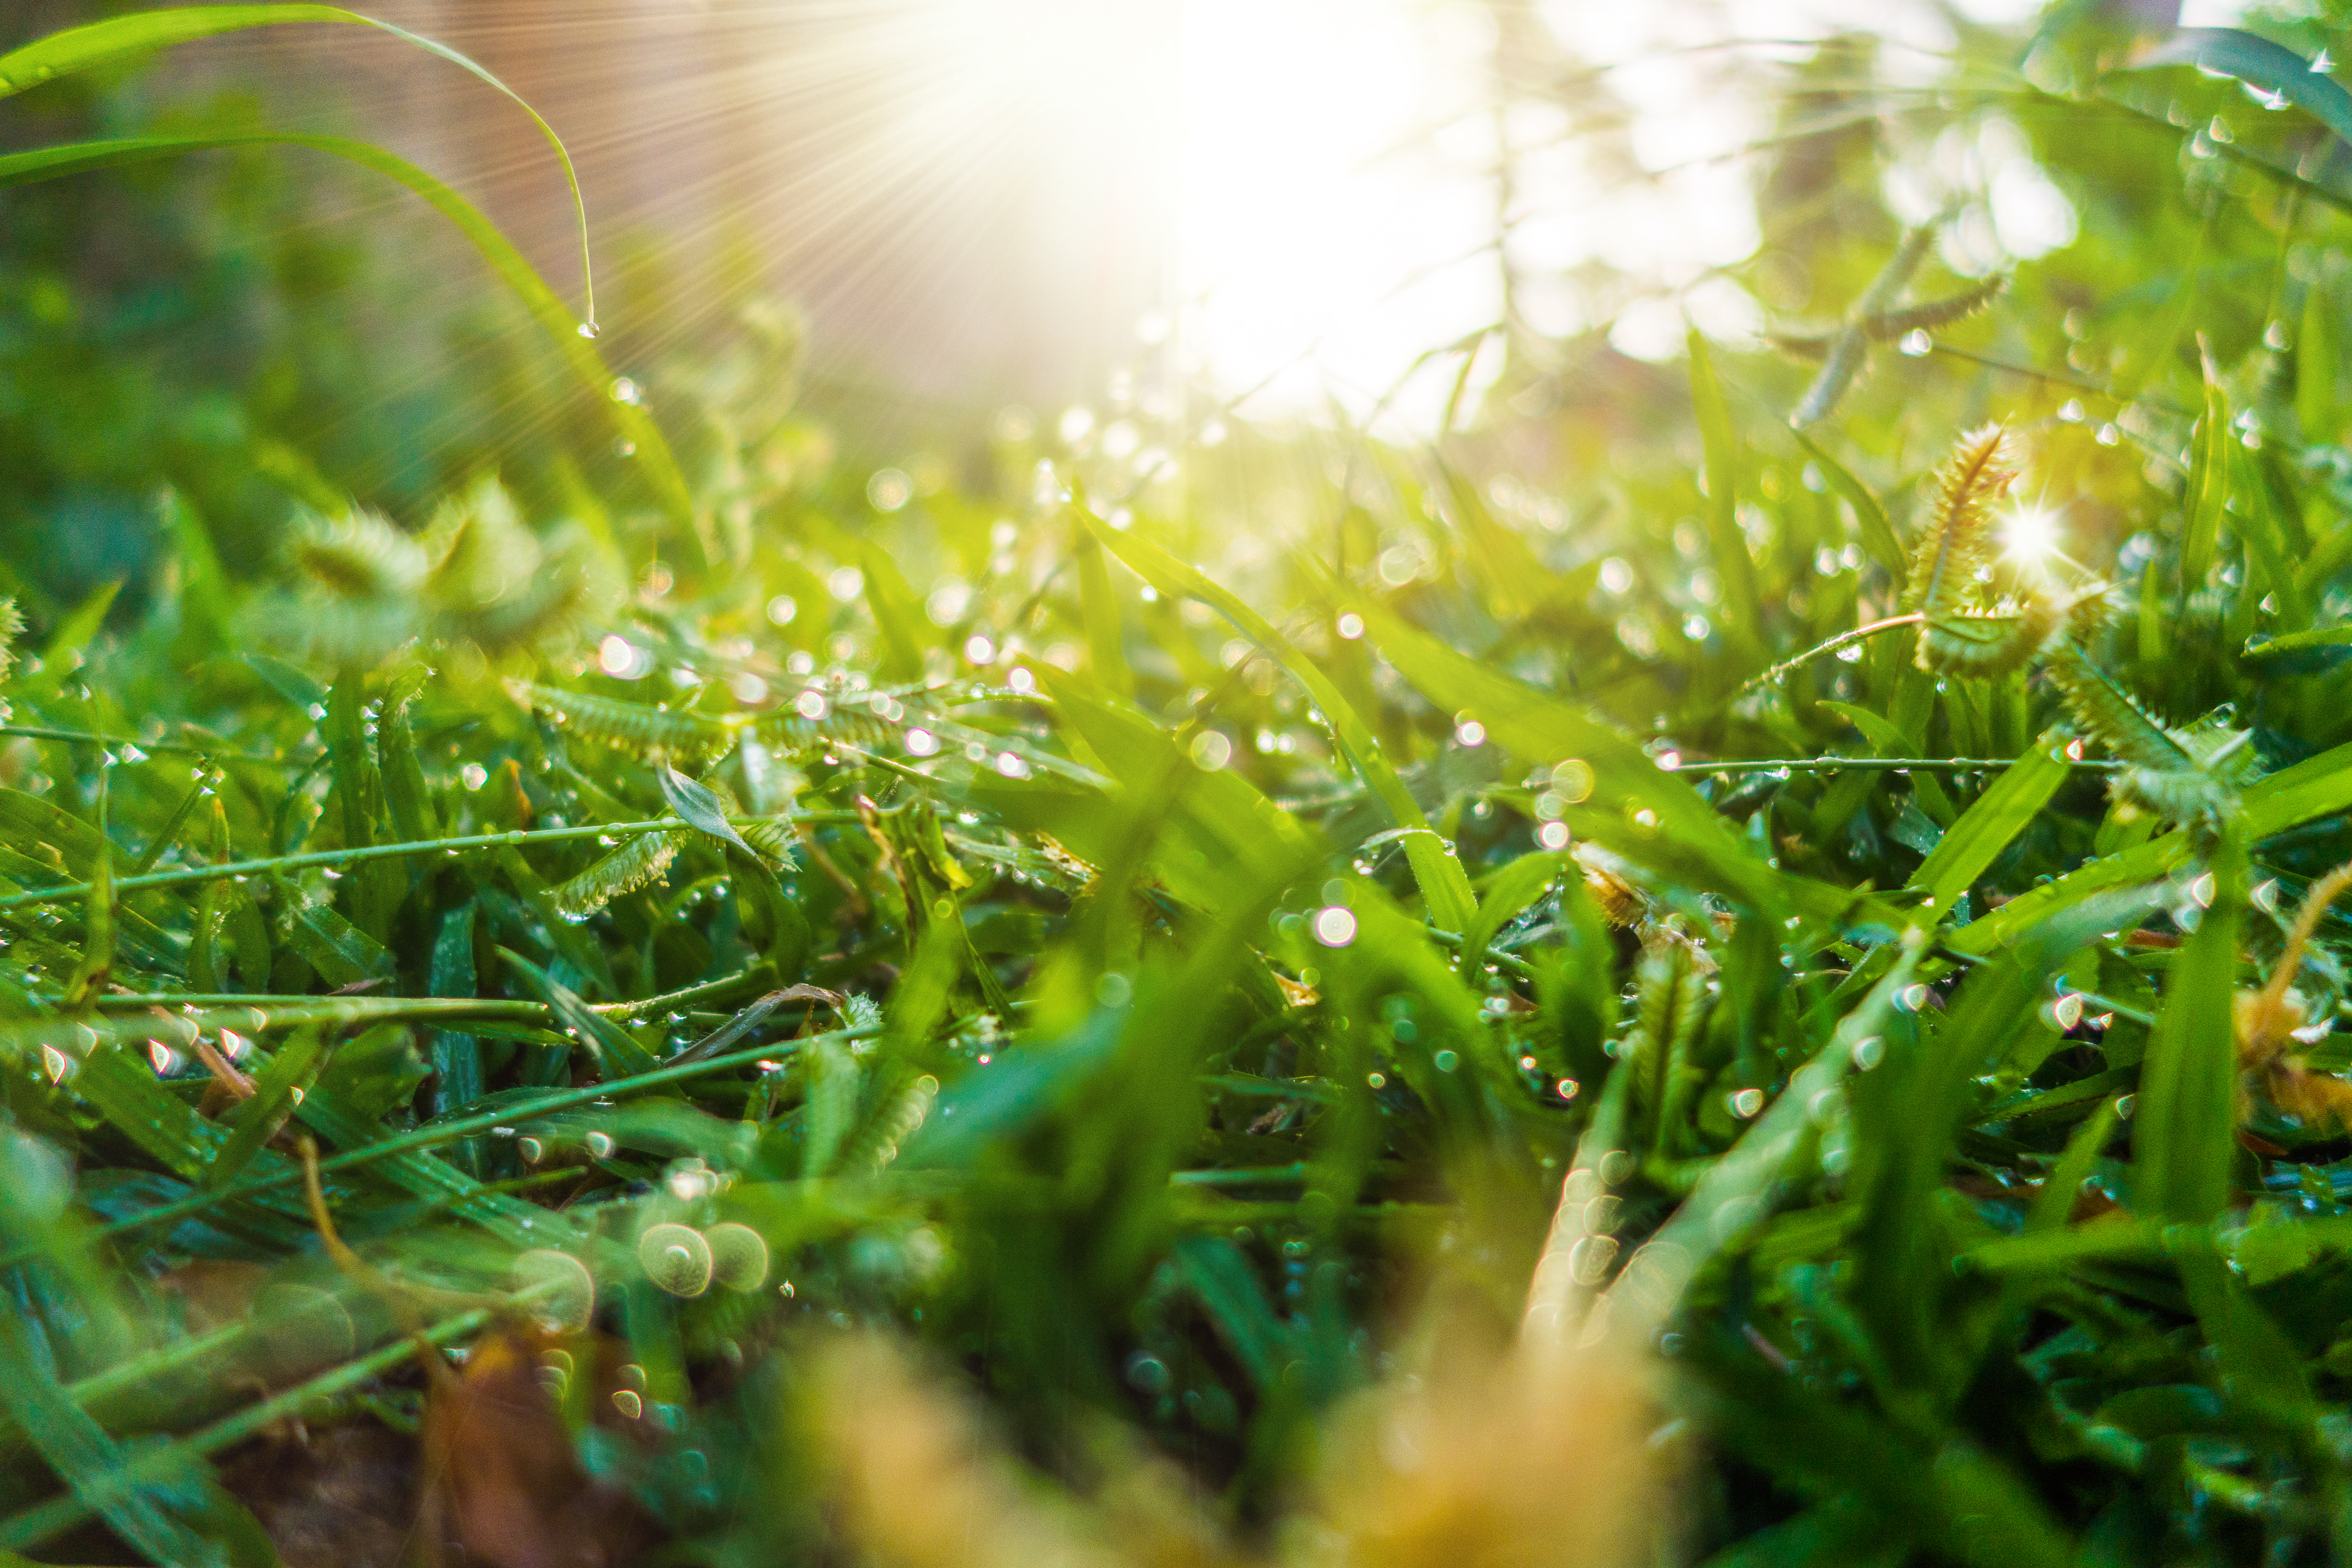
grass, dew, green, refreshing, light, morning, People in nature, water, nature, vegetation, sunlight, plant, moisture, terrestrial plant, leaf, close up, grass family, macro photography, spring, photography, moss, lawn, flower